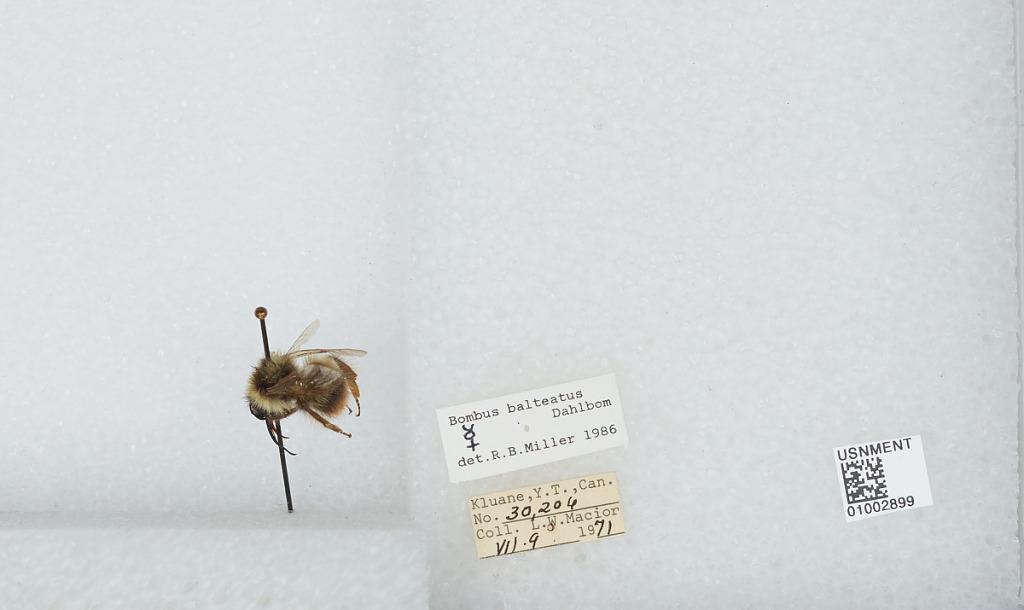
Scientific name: Bombus (Alpinobombus) balteatus Dahlbom
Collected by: L. Macior
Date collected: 1971-7-9
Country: Canada
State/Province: Yukon Territory
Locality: Kluane
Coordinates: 60.75, -139.5
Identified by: Miller, R. B.